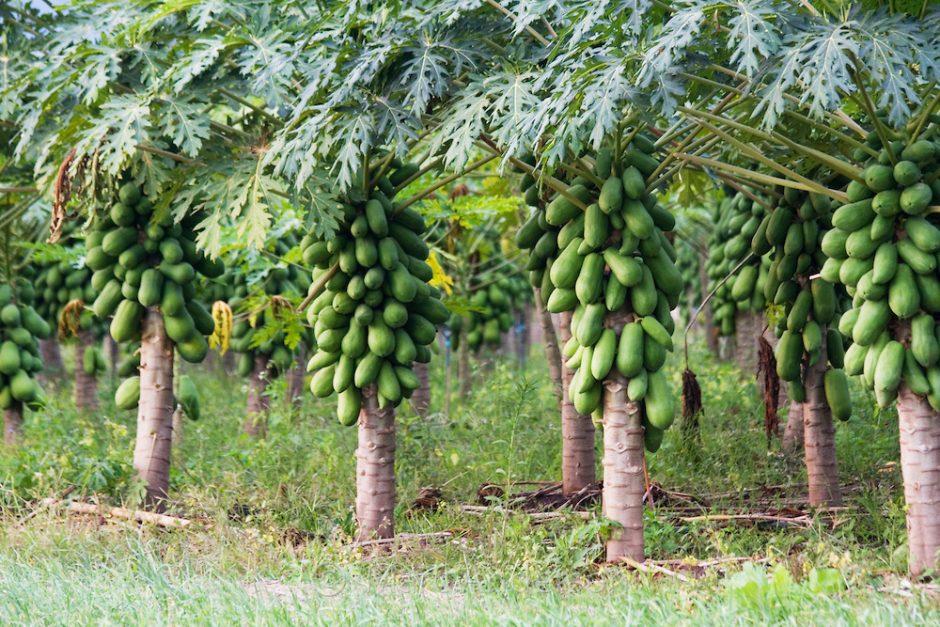
Shamba kubwa la miti ya mipapai iliyolimwa kisasa, ambayo huweza kuzalisha mapapai mapema ikiwa bado ina kimo kifupi katika eneo lenye manyasi mengi.